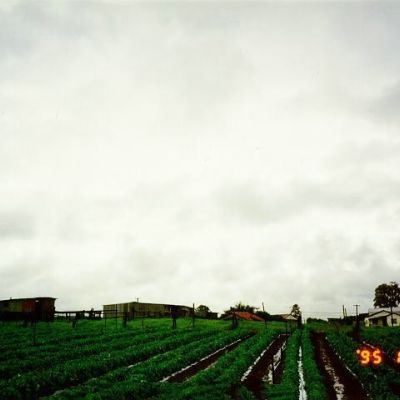
Cloud type: Nimbostratus (Ns)